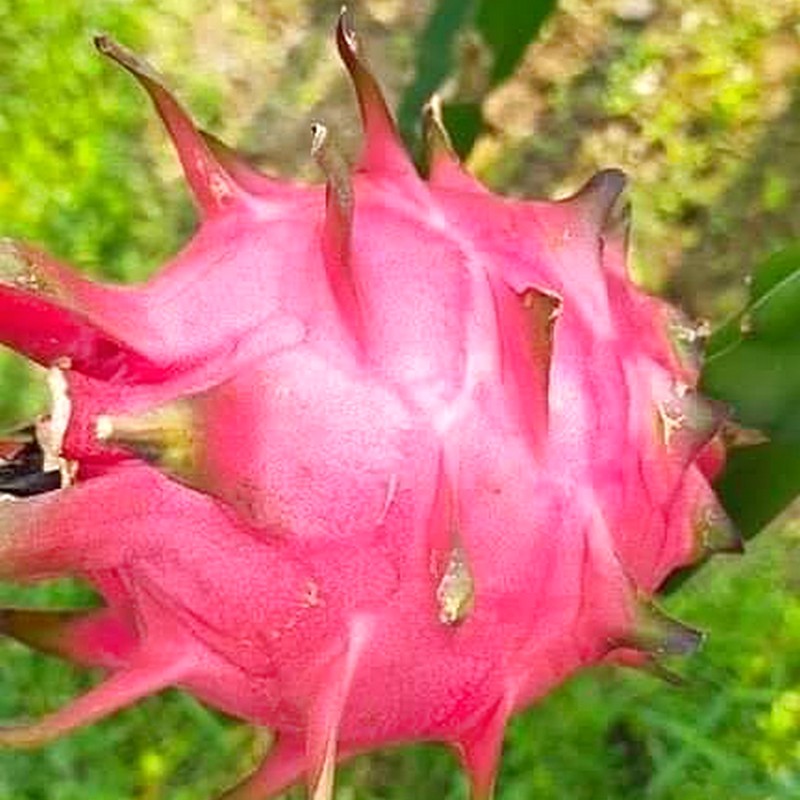
Label: Mature Dragon Fruit